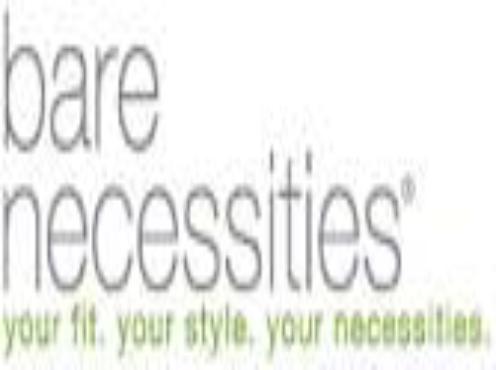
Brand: Bare Necessities
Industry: Clothes